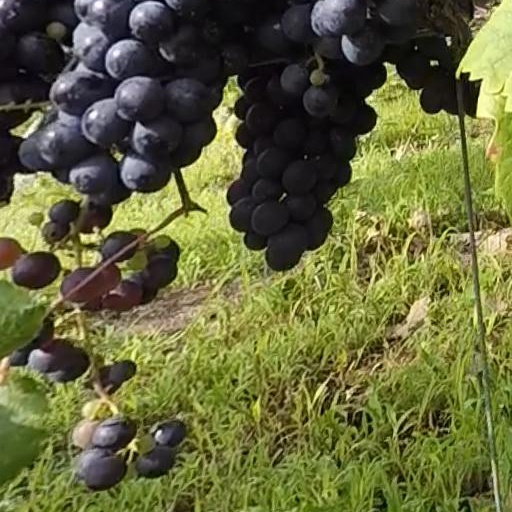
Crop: grape